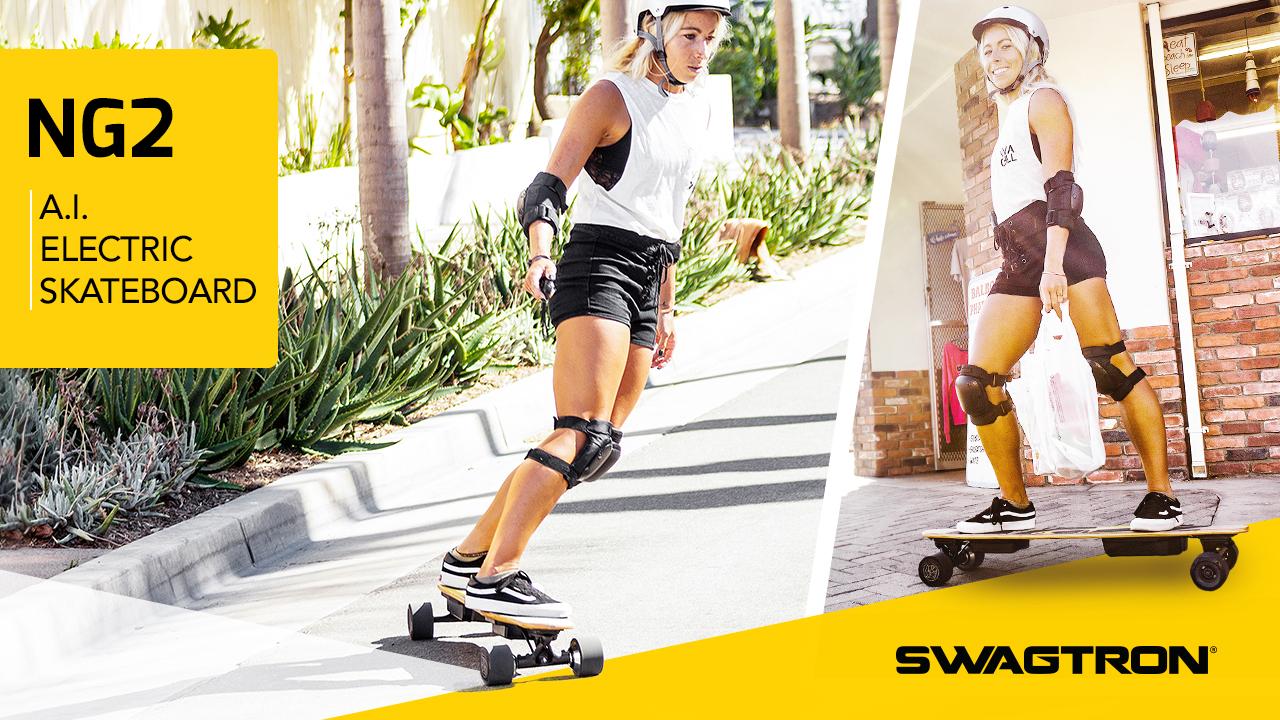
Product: SWAGSKATE NG2 A.I.-Powered Electric Longboard with Hands-Free Control & 900W Dual-Hub Brushless Motor | 38” Electric Skateboard w/Remote & 3.5” x 52mm PU Wheels
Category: Sports & Outdoors | Outdoor Recreation | Skates, Skateboards & Scooters | Skateboarding | Standard Skateboards & Longboards | Standard Skateboards
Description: The need for Speed — one of the fastest electric longboards on the market, The Ng2 cruises up to 18 mph and can easily conquer 15° INCLINES with a powerful pair of brushless Rear 450-watt motors.
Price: $399.99
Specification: Product Dimensions:         38.5 x 11 x 5.7 inches ; 20 pounds    |Shipping Weight: 25.1 pounds (View shipping rates and policies)|ASIN: B07TFB5SF7|Item model number: NG-2|Batteries 1 Lithium ion batteries required. (included)|    #196    in Standard Skateboards